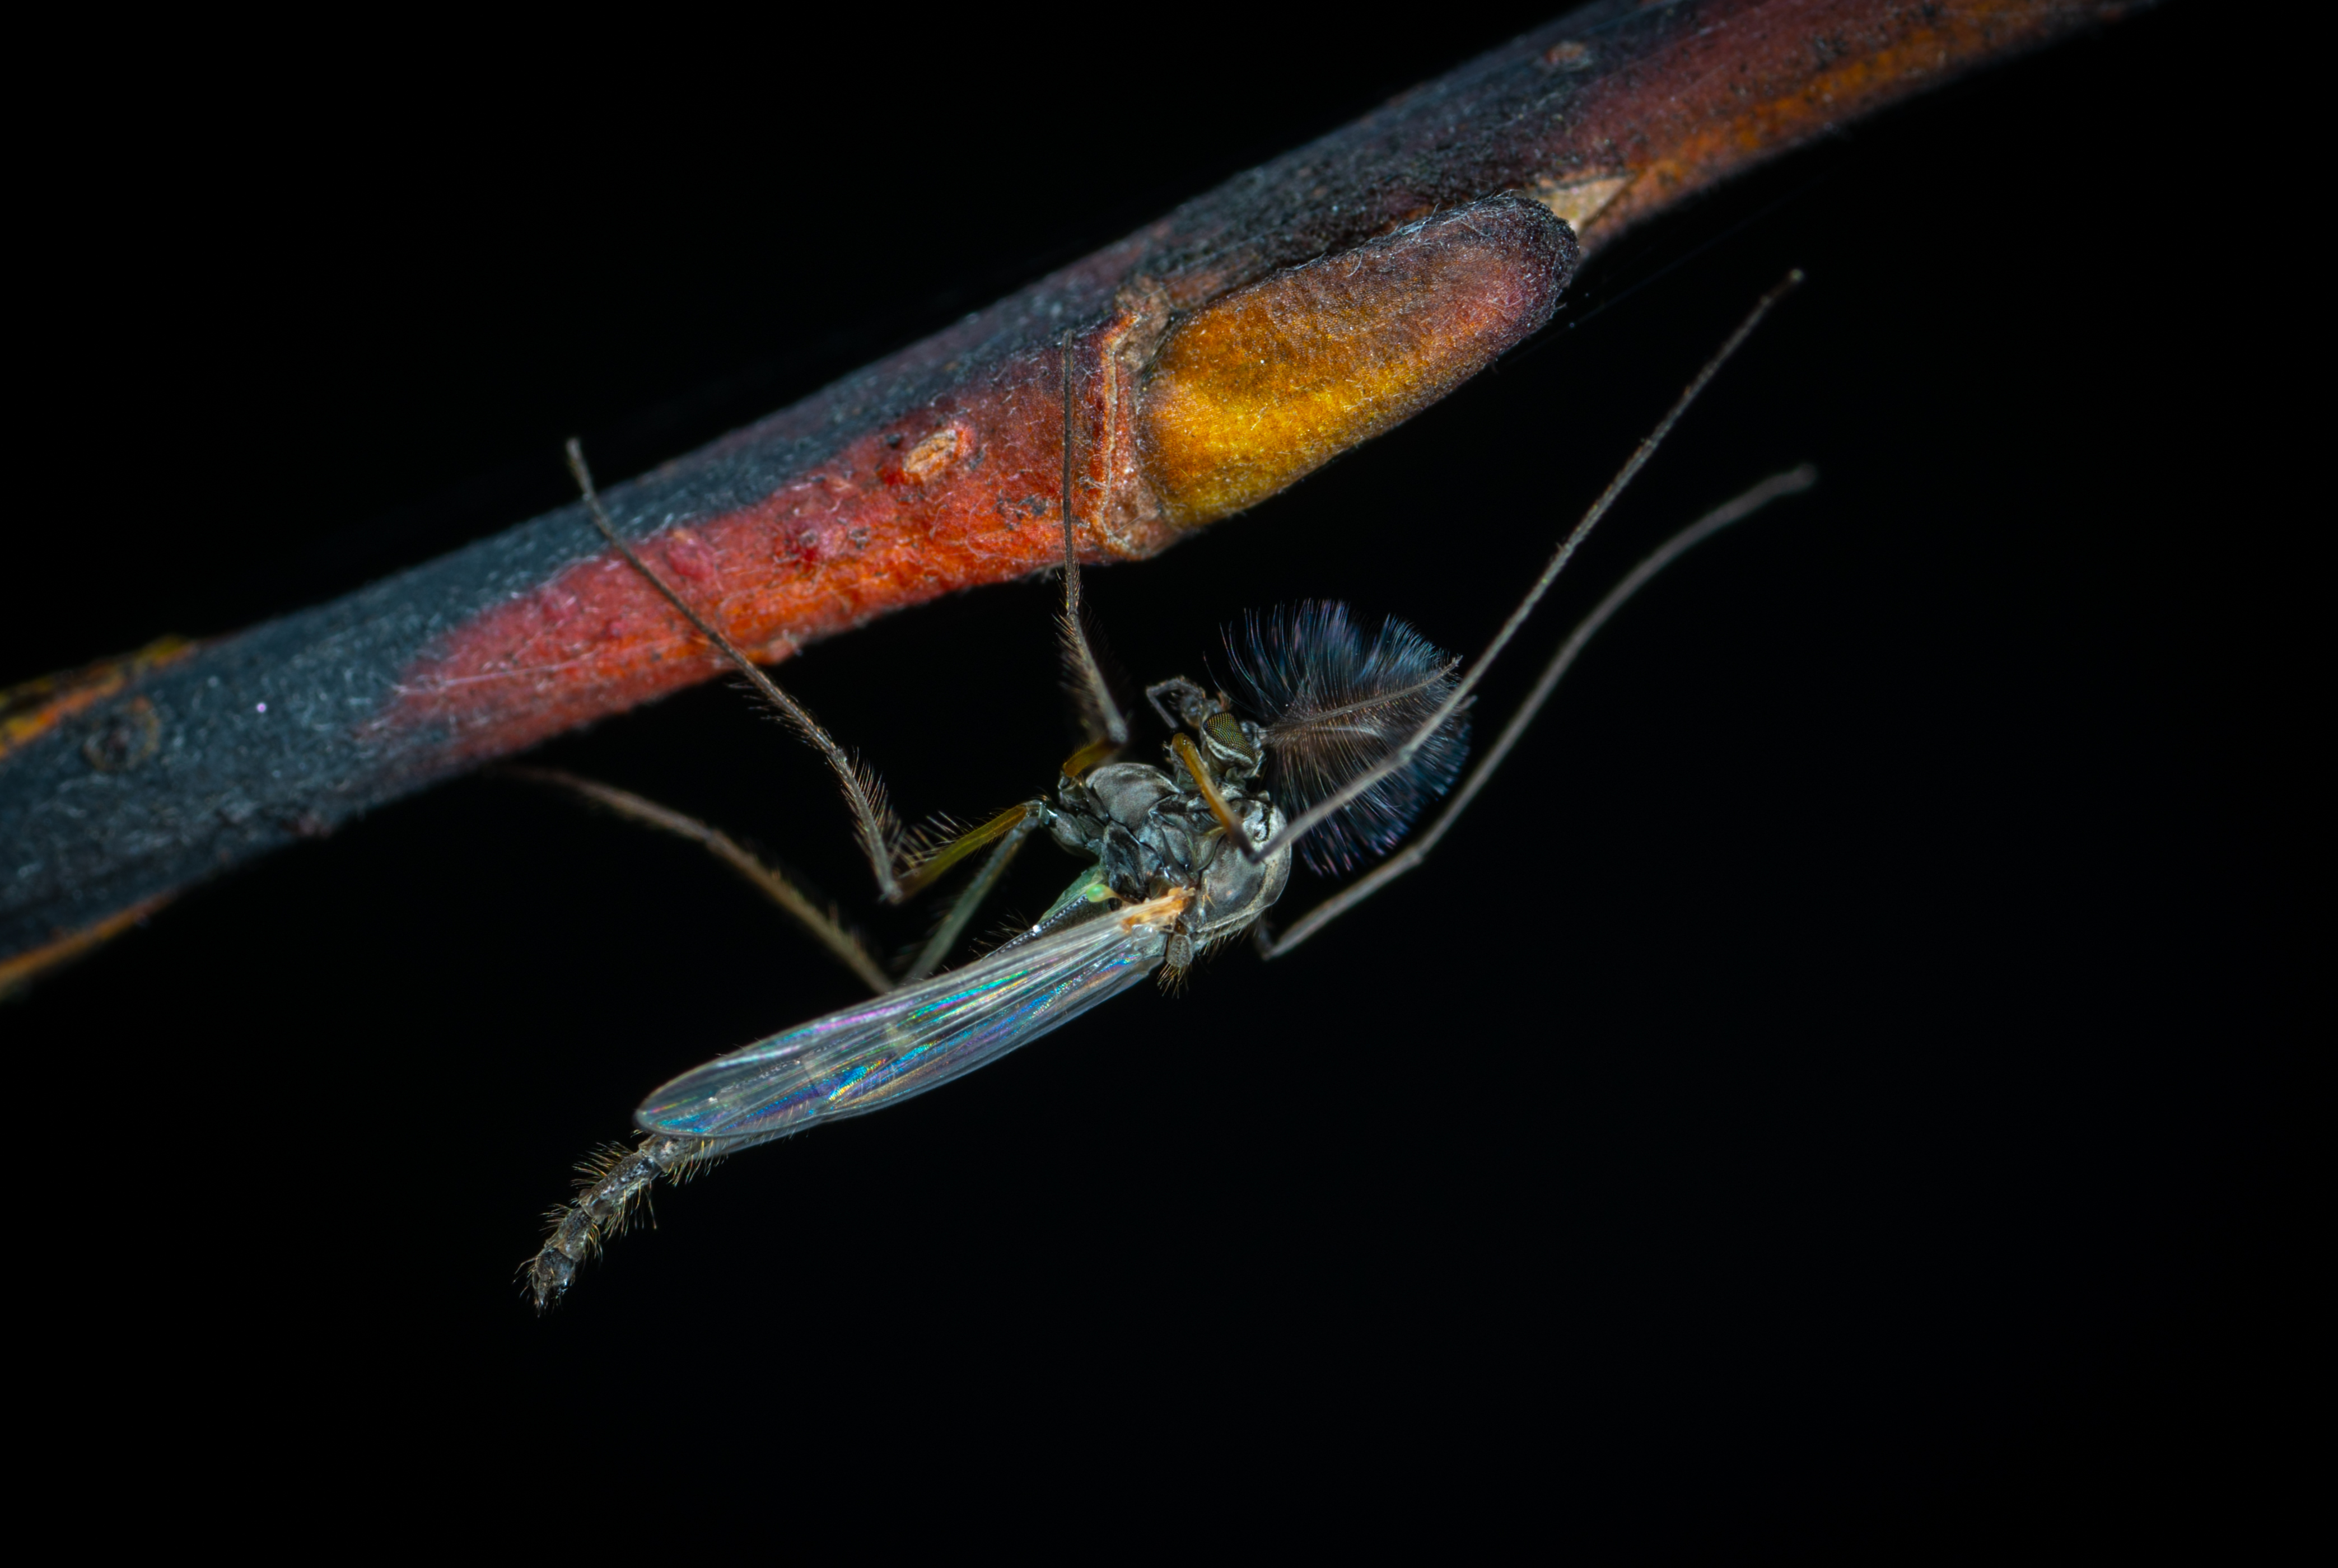
macro, insect, invertebrate, macro photography, dragonfly, pest, organism, membrane winged insect, arthropod, damselfly, wing, dragonflies and damseflies, parasite